Dark Sea

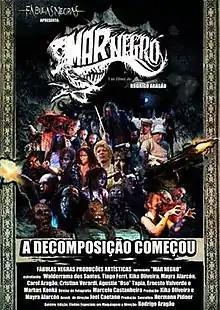
Promotional release poster

Dark Sea is a 2013 Brazilian horror film directed by Rodrigo Aragão. The film was premiered at Festival de Vitória on October 28, 2013.